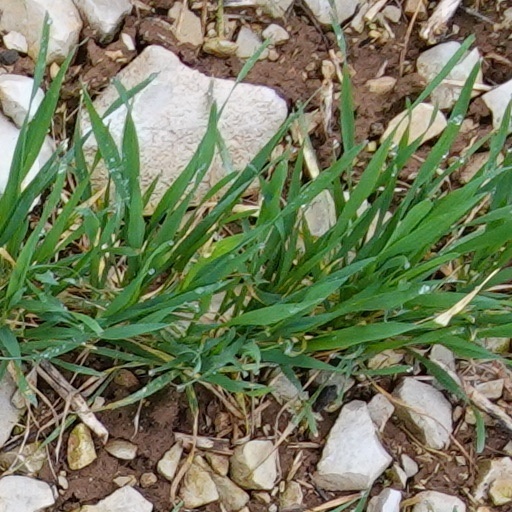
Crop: wheat